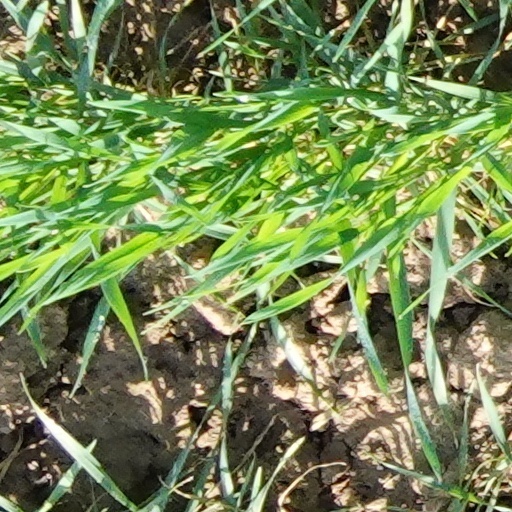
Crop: wheat